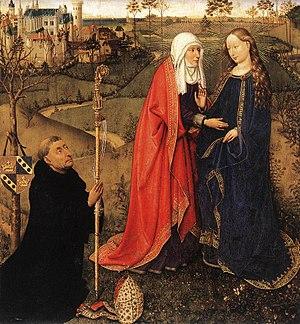
La Visitation de la Vierge Marie est une fête chrétienne célébrée par les catholiques et les orthodoxes. Elle est fixée au 31 mai par les catholiques et au 30 mars par les orthodoxes. Le luthéranisme l'avait conservée avant de la retirer.